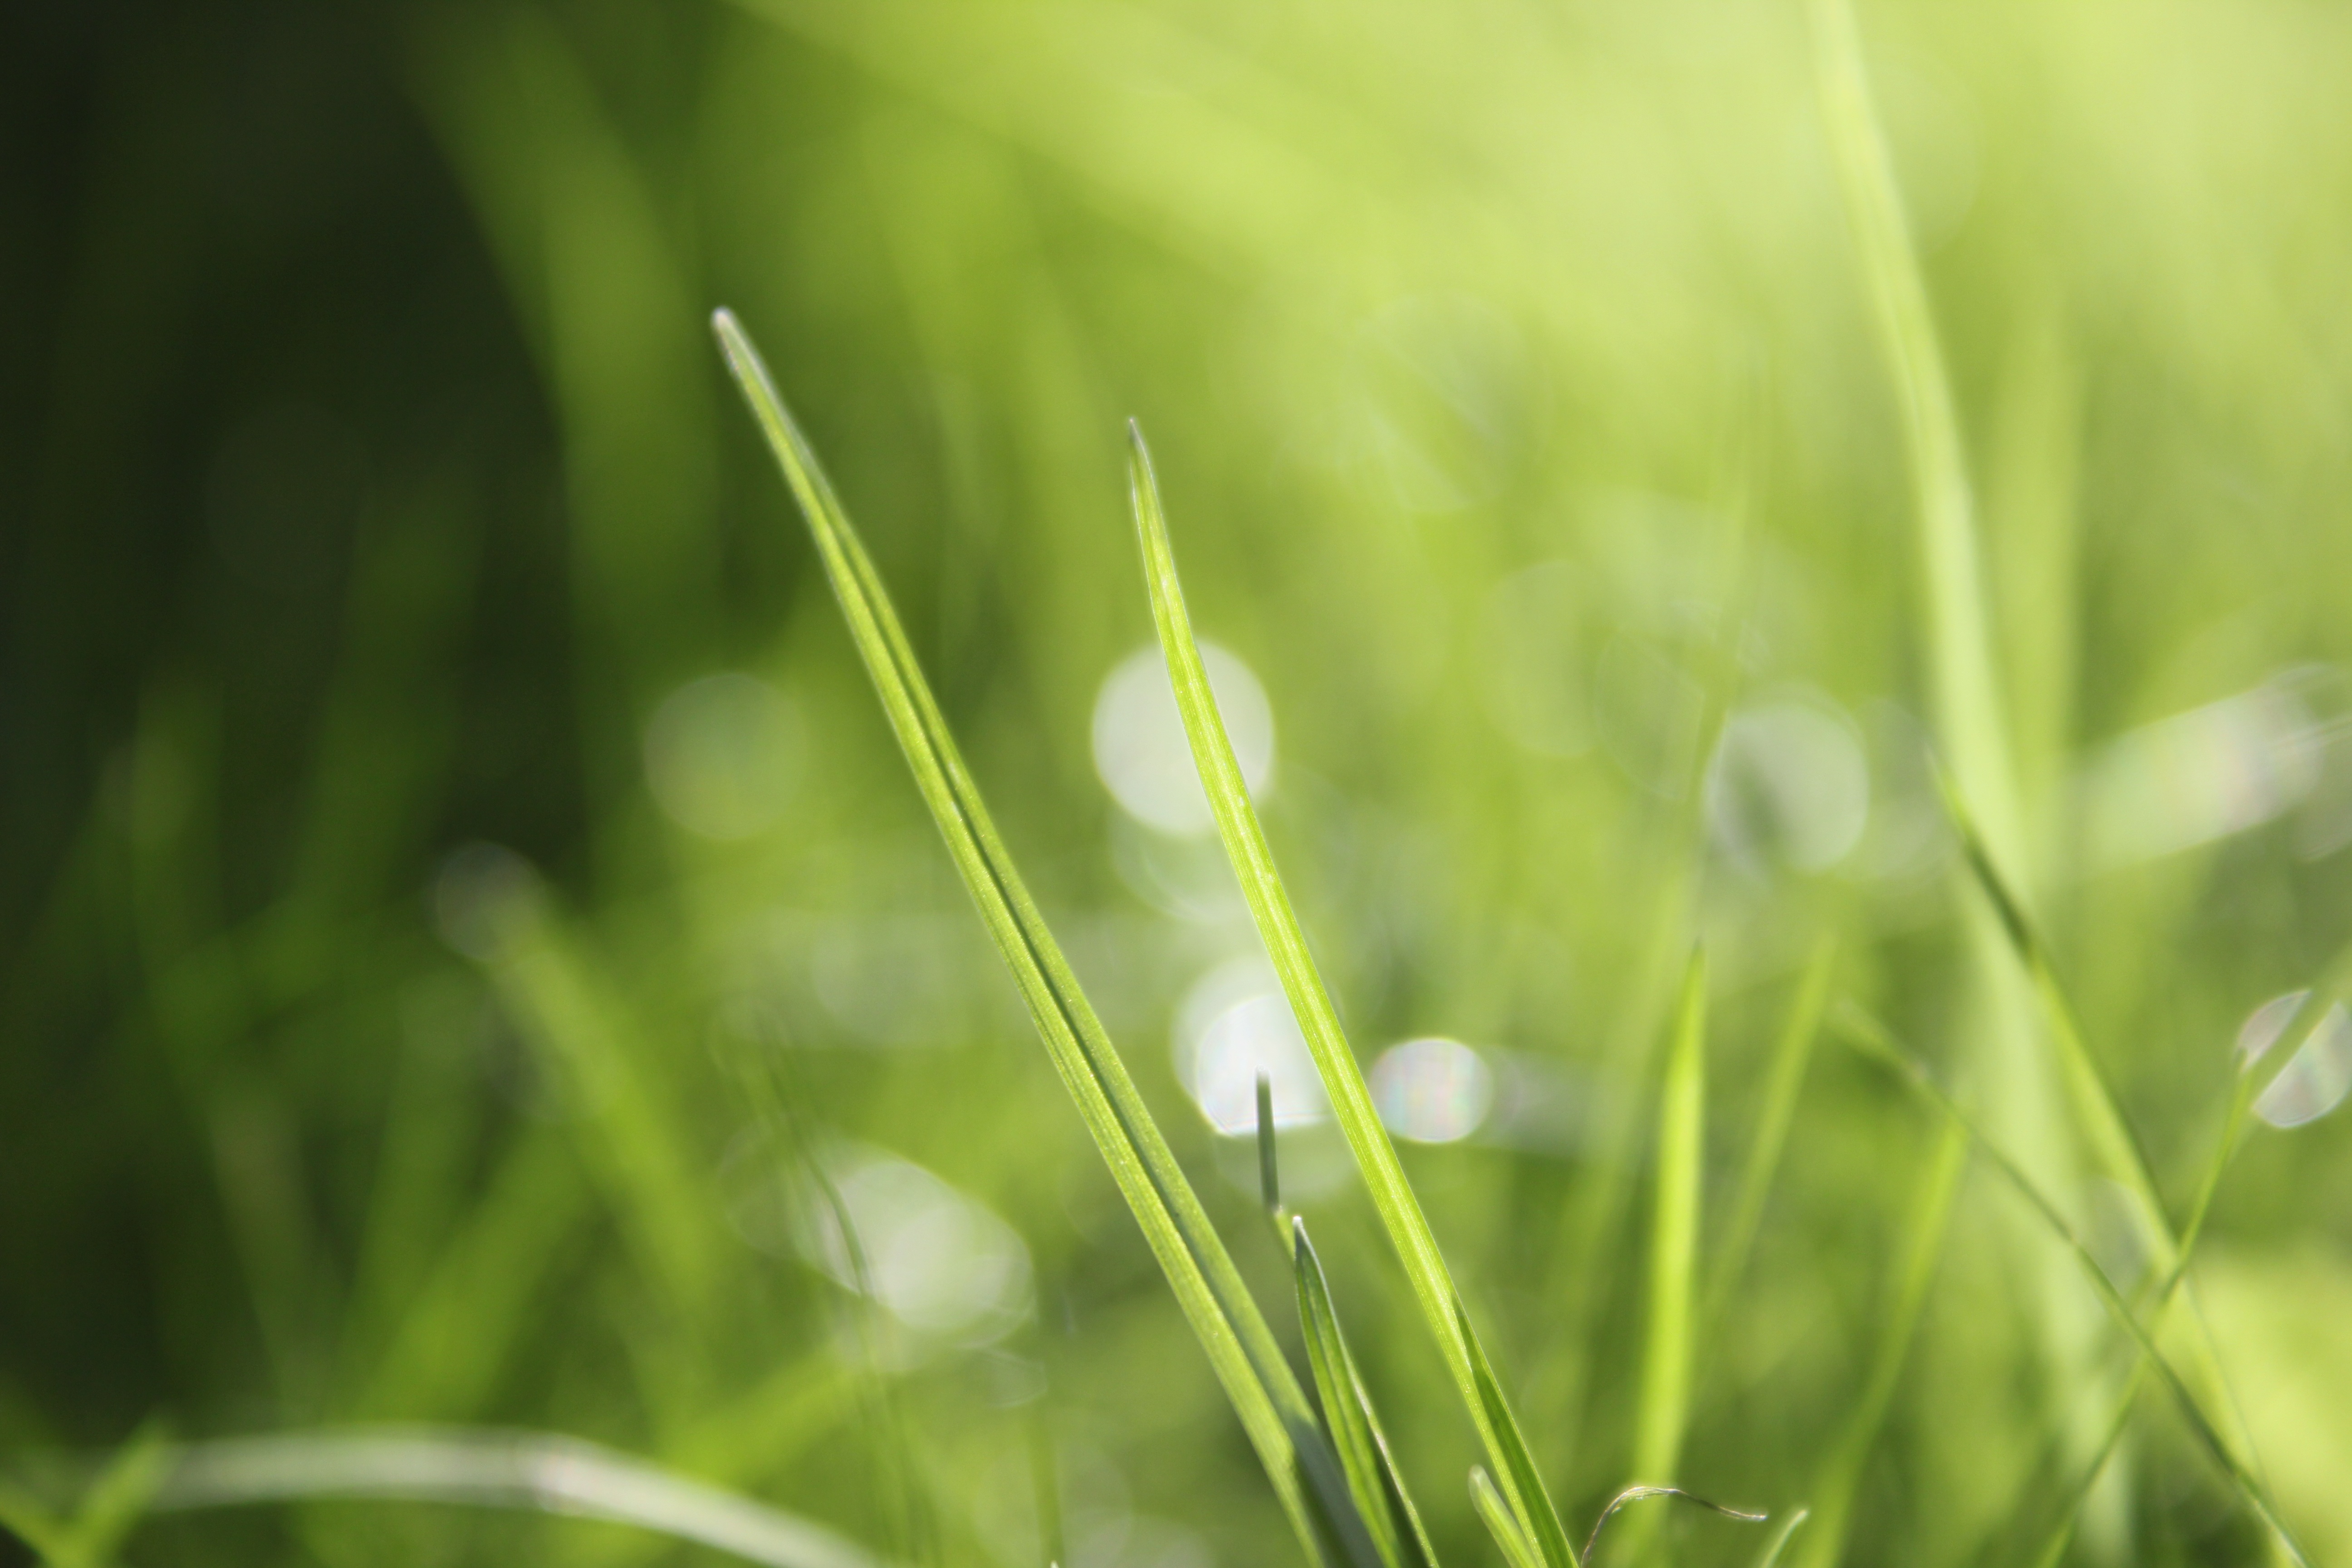
nature, grass, dew, bokeh, plant, field, lawn, meadow, prairie, sunlight, leaf, flower, green, close, flora, close up, grassland, rush, moisture, macro photography, flowering plant, grass family, plant stem, land plant